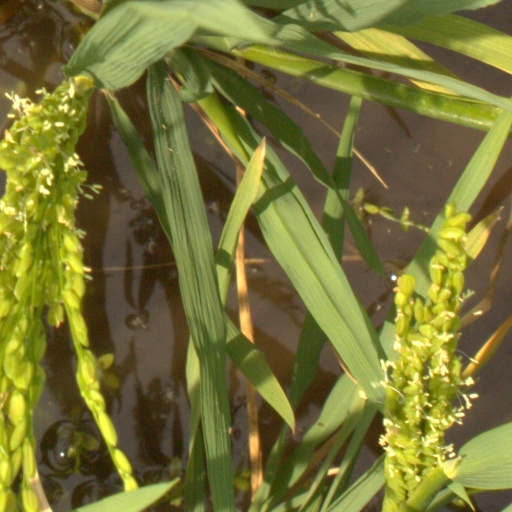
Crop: rice